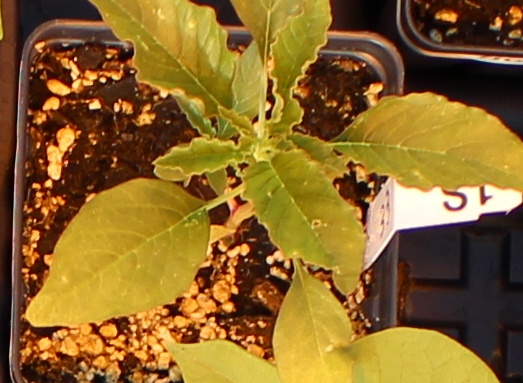
Label: Waterhemp